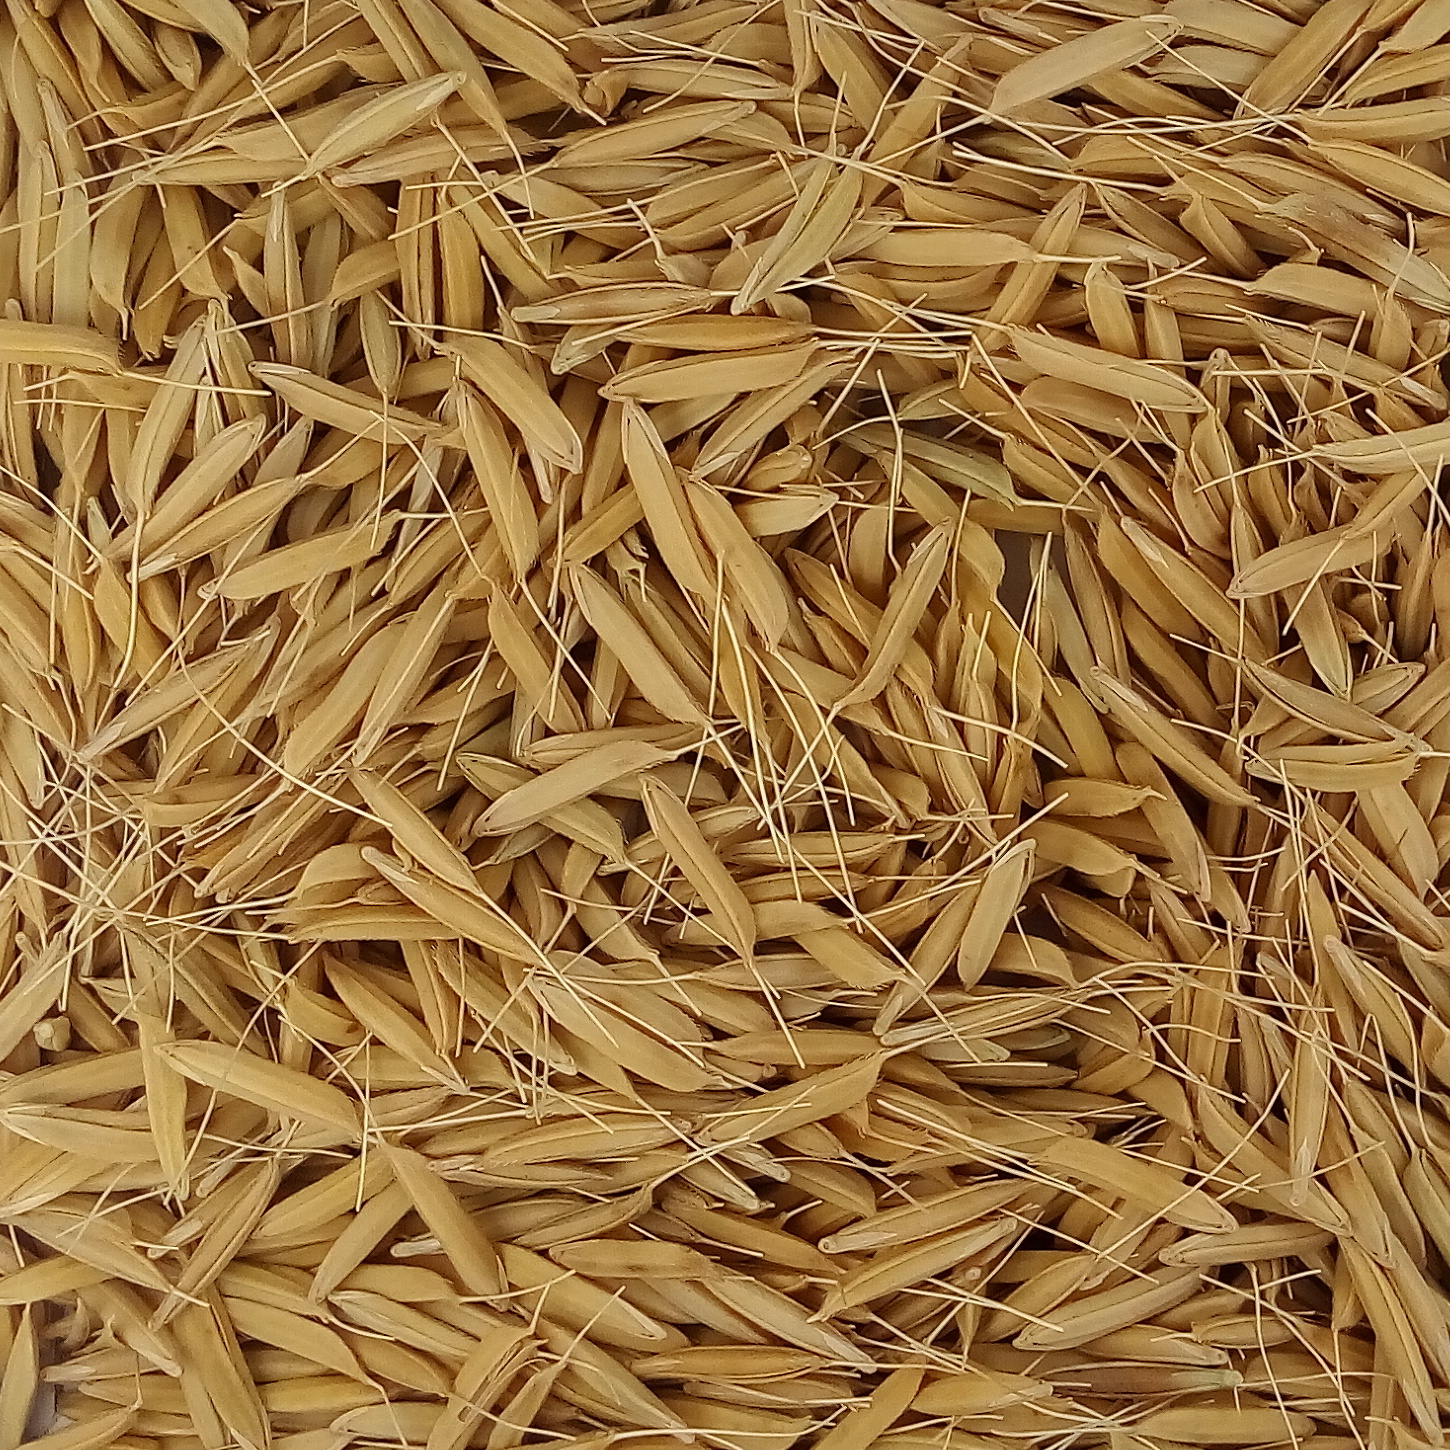
Rice seed variety: PB1